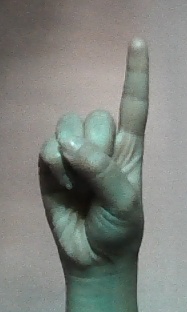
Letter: bb